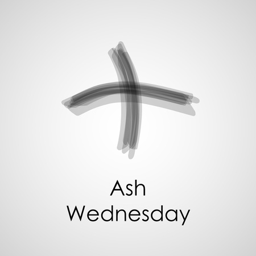
illustration of ashes cross on a white background for western christian holiday